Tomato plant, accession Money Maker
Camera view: tilt-top (135 deg); turntable rotation: 210 degrees
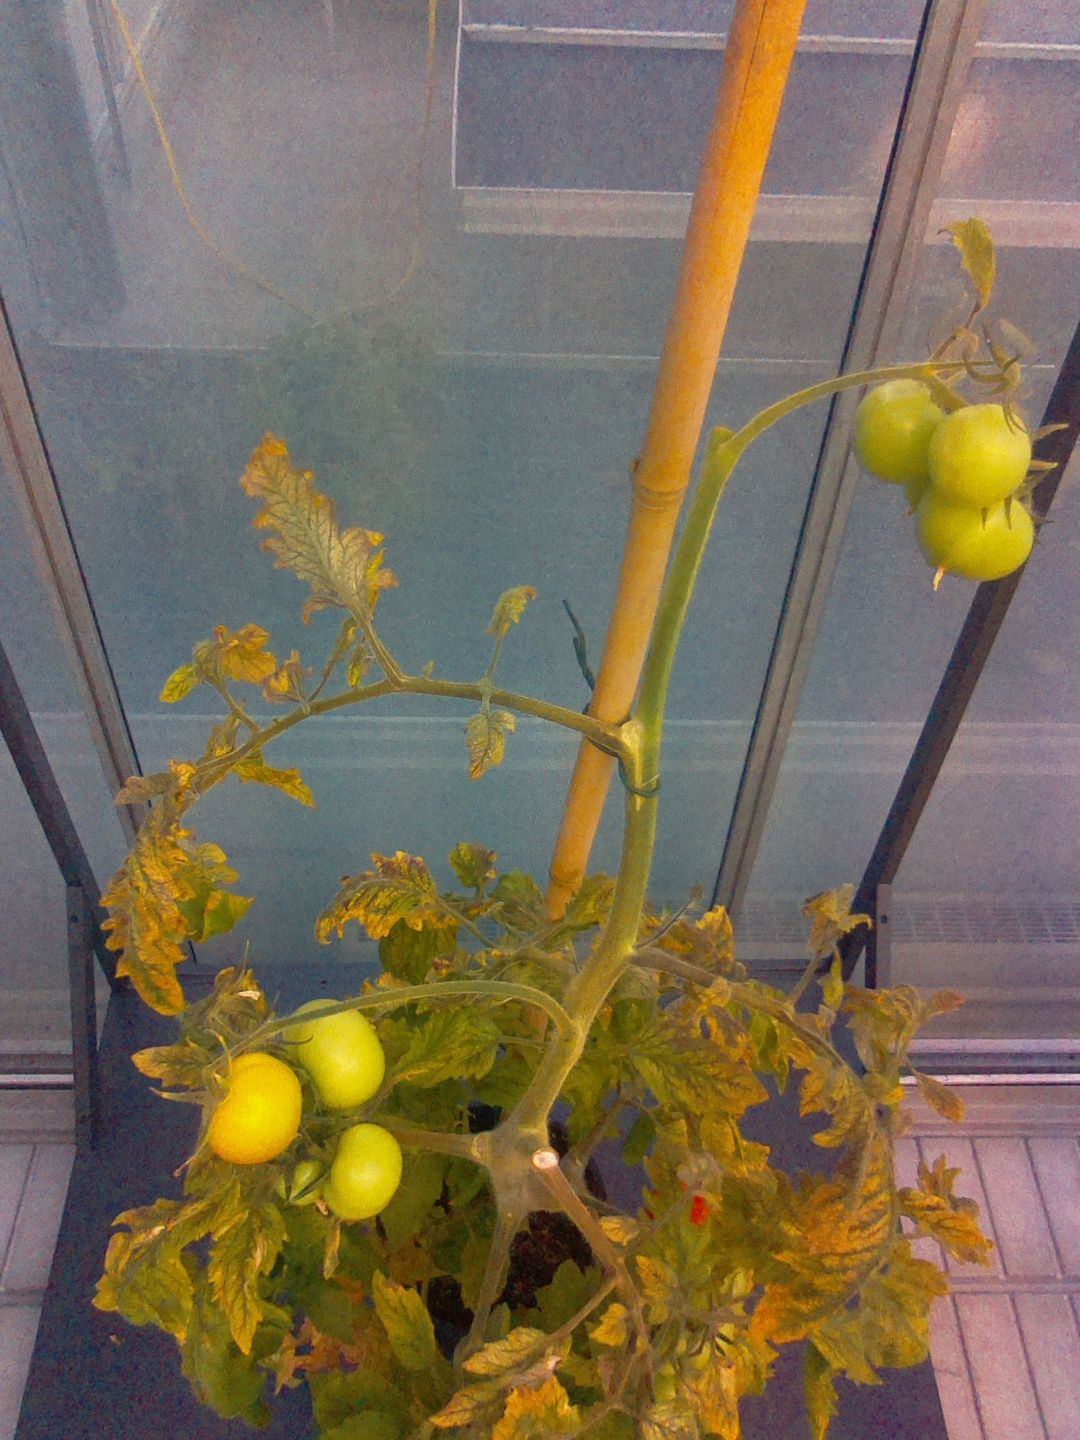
BBCH growth stage 81: 10%-20% of fruits show typical fully ripe color